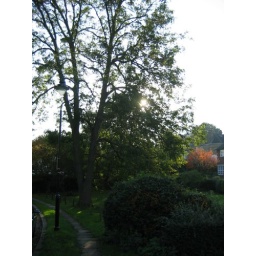
Suburbian street in Muswell hill